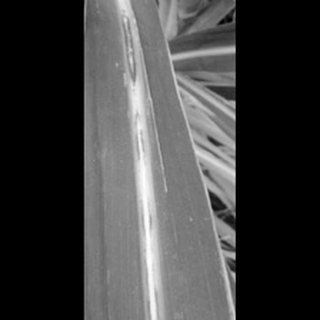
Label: sugarcane_red_rot